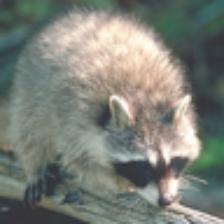
Label: NonHuman